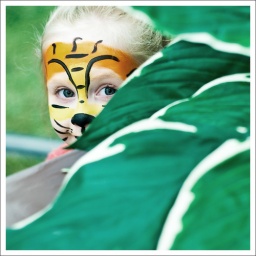
First attempt at wild life photography - spotted an unknown creature lurking in the bushses